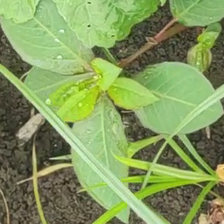
Weed species: Moti_dudhi(Euphorbia_geneculata_L)